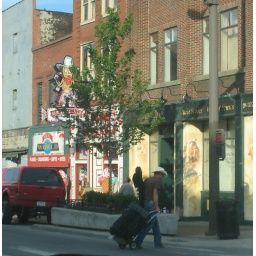
A cowboy with a guitar and amp crosses the street in downtown Nashville.